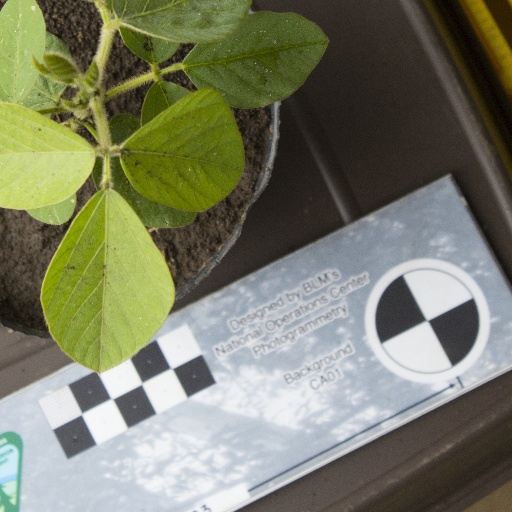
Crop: soybean